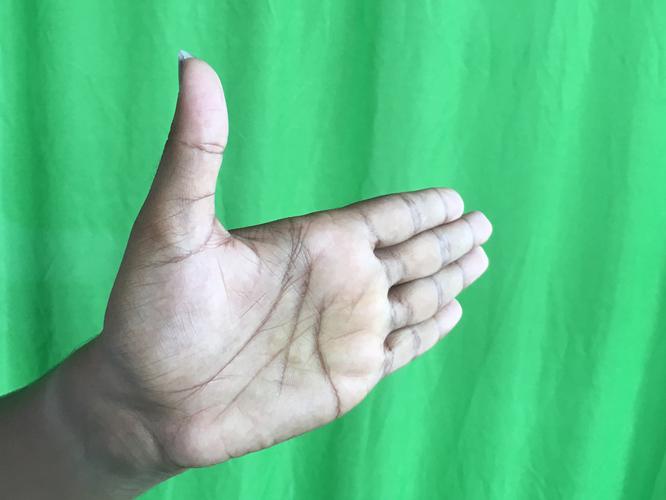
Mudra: Ardhachandran
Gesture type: single_hand